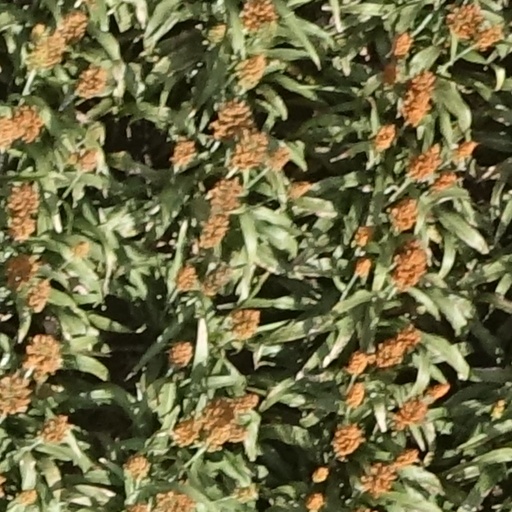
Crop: sorghum